Djoumin Sangaré

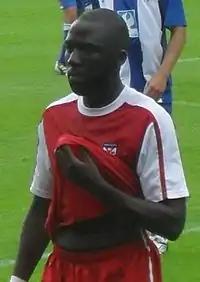
Sangaré playing for York City in 2010

Sangaré signed for Conference National club Grays Athletic on a one-year contract in August 2006. He made eight appearances before being loaned out to Conference National side St Albans for the rest of the 2006–07 season in January 2007. He made 17 appearances and scored two goals for St Albans as they were relegated to the Conference South. After being released by Grays he joined Conference Premier club Stafford Rangers in July 2007 and finished the 2007–08 season with 39 appearances and two goals. Sangaré moved to Conference Premier team Salisbury City in July 2008 following a trial and he made 20 appearances in the 2008–09 season.